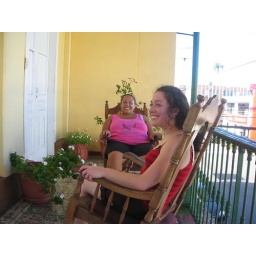
i liked sitting on the balcony in the rocking chair